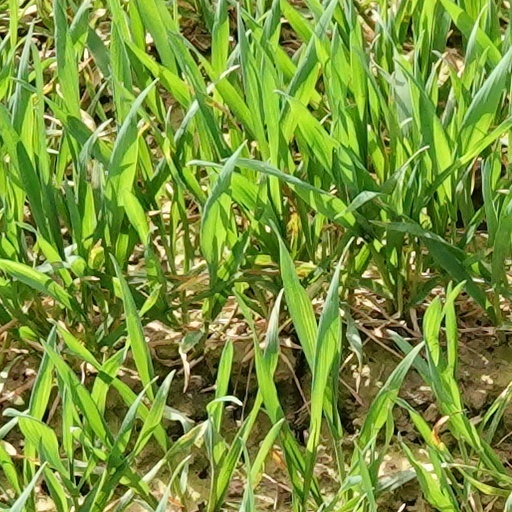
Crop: wheat